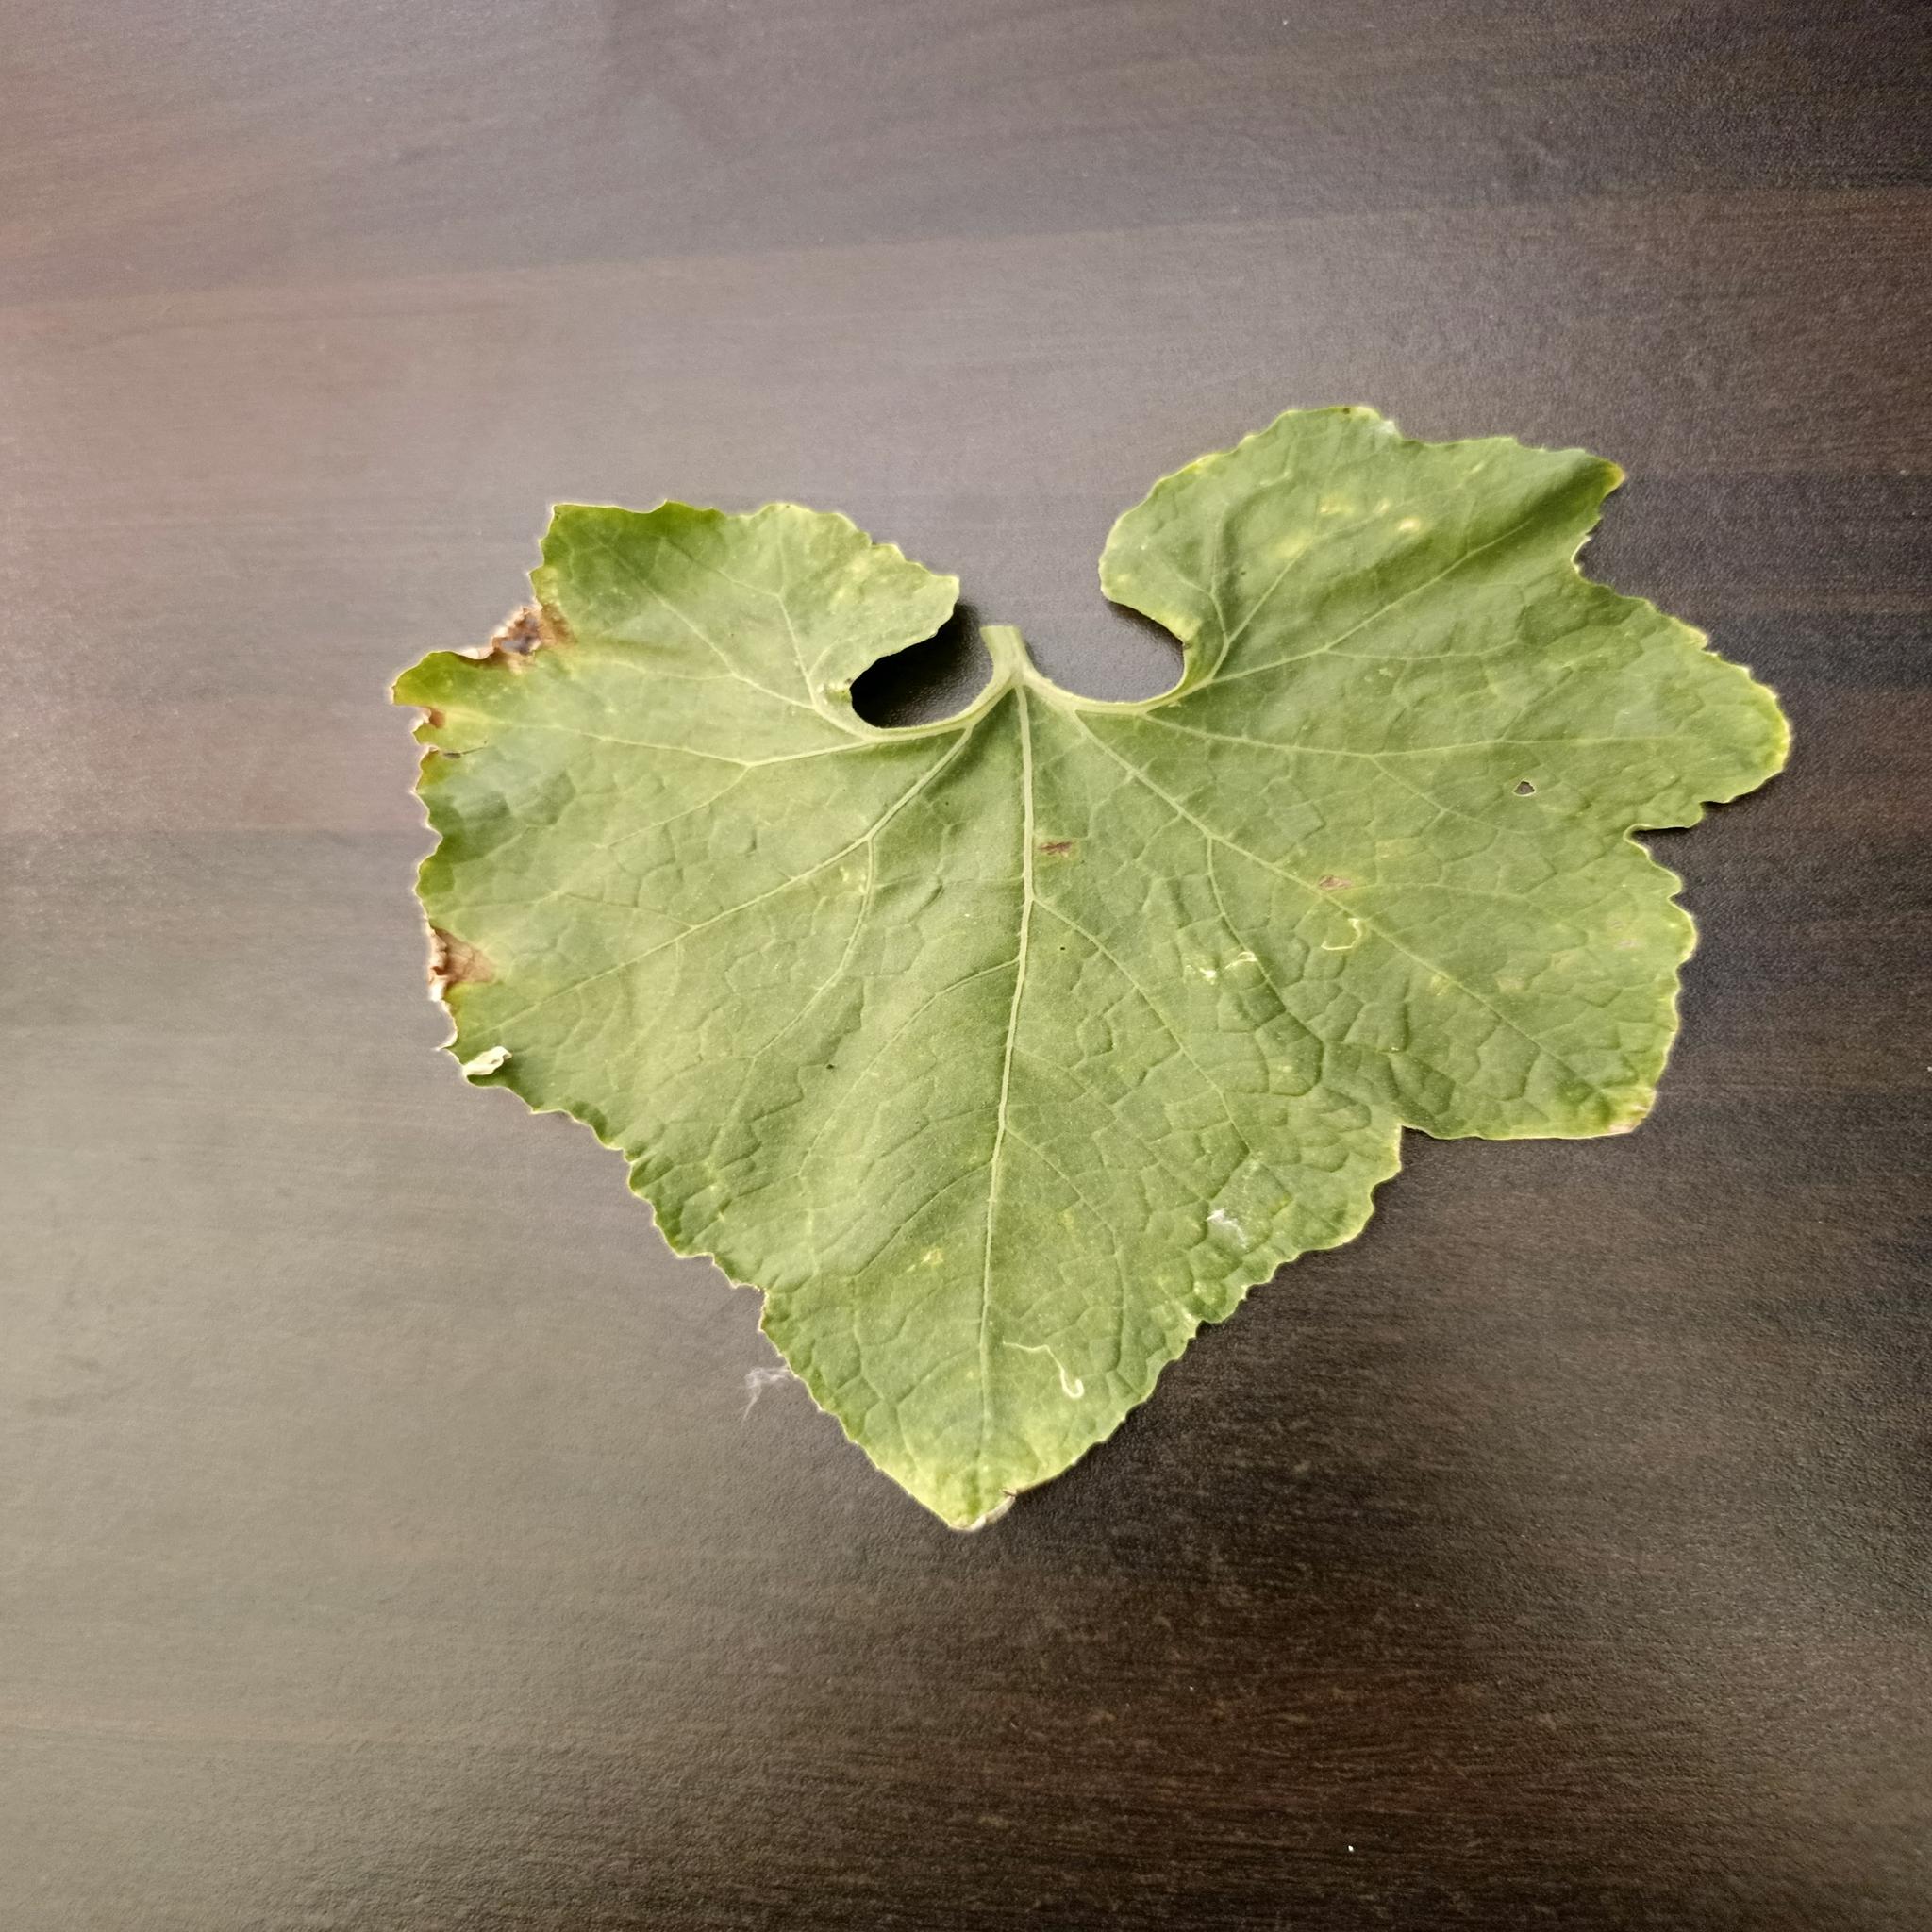
Label: Downy mildew